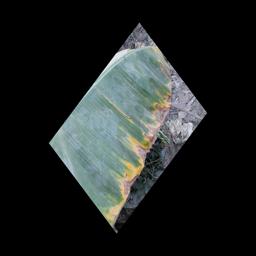
Label: POTASSIUM DEFICIENCY